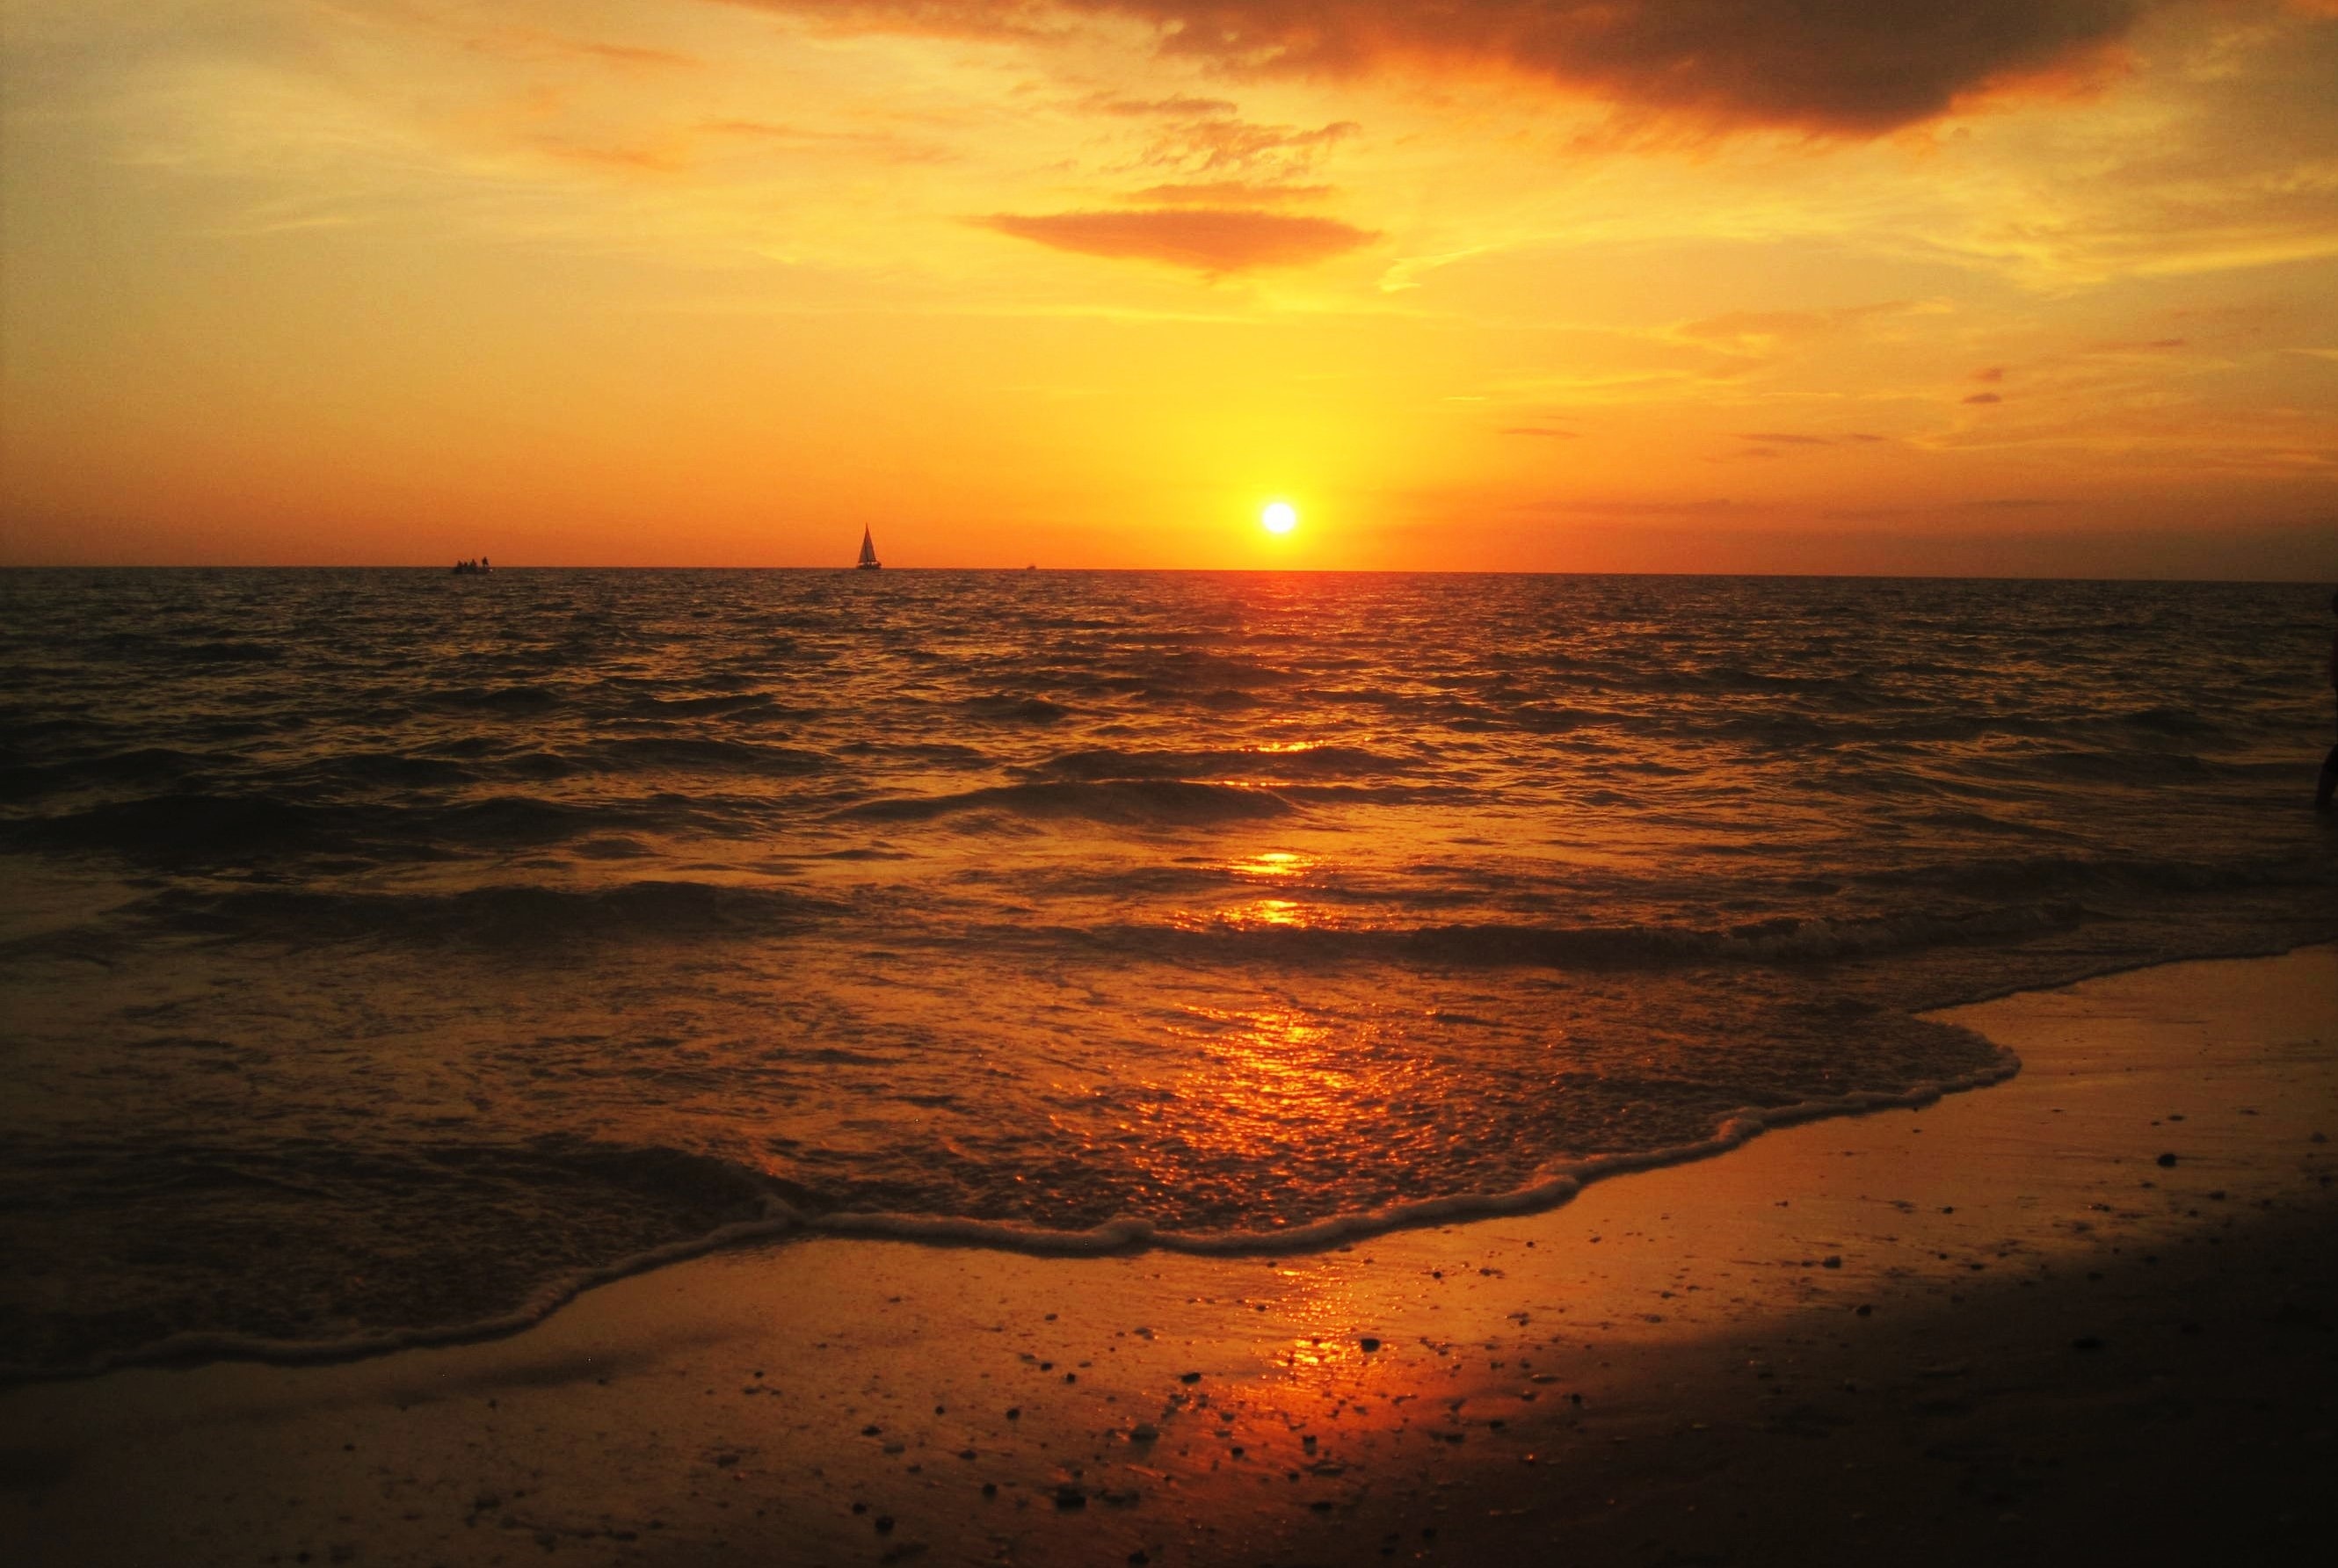
beach, sea, coast, water, nature, sand, ocean, horizon, sky, sun, sunrise, sunset, sunlight, morning, shore, wave, dawn, atmosphere, dusk, evening, usa, holiday, romance, romantic, glow, clouds, caribbean, mood, florida, abendstimmung, atmospheric, afterglow, evening sky, gulf of mexico, wind wave